Miketz

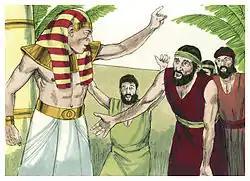
Judah asked, "How can we prove our innocence?" (1984 illustration by Jim Padgett, courtesy of Distant Shores Media/Sweet Publishing)

Rabbi Judah ben Ilai taught that Scripture speaks in praise of Judah. Rabbi Judah noted that on three occasions, Scripture records that Judah spoke before his brethren, and they made him king over them (bowing to his authority): (1) in Genesis 37:26, which reports, "Judah said to his brethren: 'What profit is it if we slay our brother'"; (2) in Genesis 44:14, which reports, "Judah and his brethren came to Joseph's house"; and (3) in Genesis 44:18, which reports, "Then Judah came near" to Joseph to argue for Benjamin.